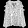
Label: Shirt